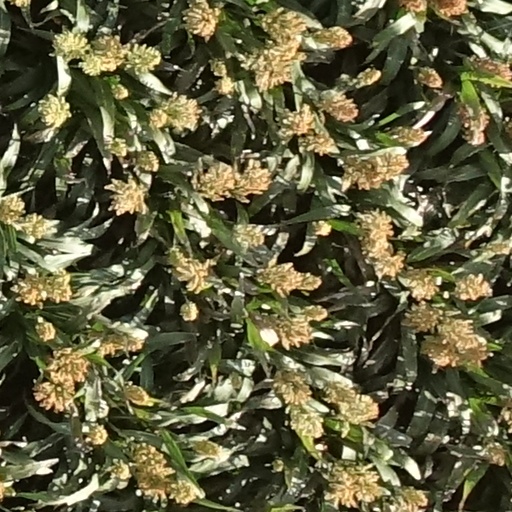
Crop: sorghum